Halloween in the Castro

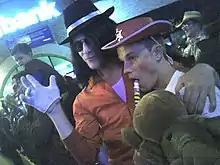
2006 attendees dressed as Michael Jackson and a young boy, likely in reference to the 2005 Trial of Michael Jackson.

On Halloween night in 1989, two weeks after San Francisco was devastated by the 6.9 (Richter scale) Loma Prieta earthquake, the Sisters performed street theater and used donation buckets to collect thousands of dollars for the mayor's Earthquake Relief Fund from the Halloween crowds that poured into The Castro for the massive street party. The group formally added donation gates, a stage and structure to safely manage the event from 1990 to 1995, until "drunken gay-bashers out to get their kicks" convinced the group the event was unsafe without official city support. In 1995, the Sisters agreed to host a costume-mandatory dance, HallowQueen, in a SoMa gay nightclub – which raised over $6000 for charities – as their contribution to helping move the event out of the mostly residential neighborhood. In multi-year planning discussions on how to address the events challenges, some Sisters cited New York City's Village Halloween Parade, the United States' largest Halloween celebration, as an example of the potential for the event to attract tourists and benefit local businesses as well. Barbara Ehrenreich, in her book on mentions this as an example of how Halloween is changing from a children's holiday to an adult holiday and compares it to Mardi Gras. Halloween is now the United States' second most popular holiday (after Christmas) for decorating; the sale of candy and costumes is also extremely common during the holiday, which is marketed to children and adults alike.